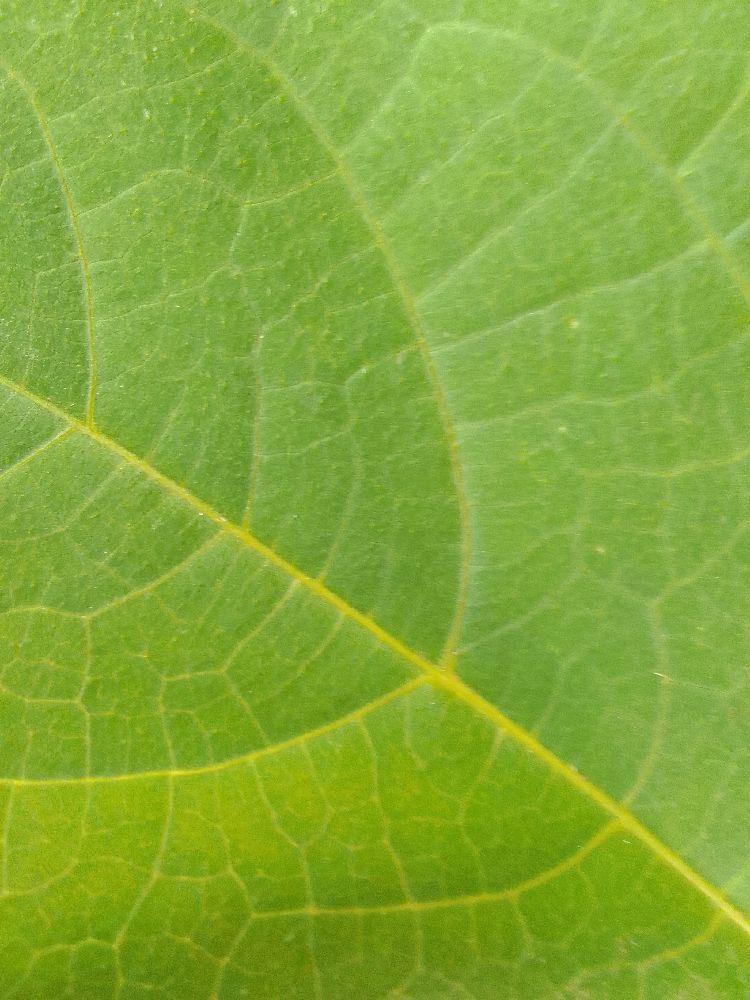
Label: healthy